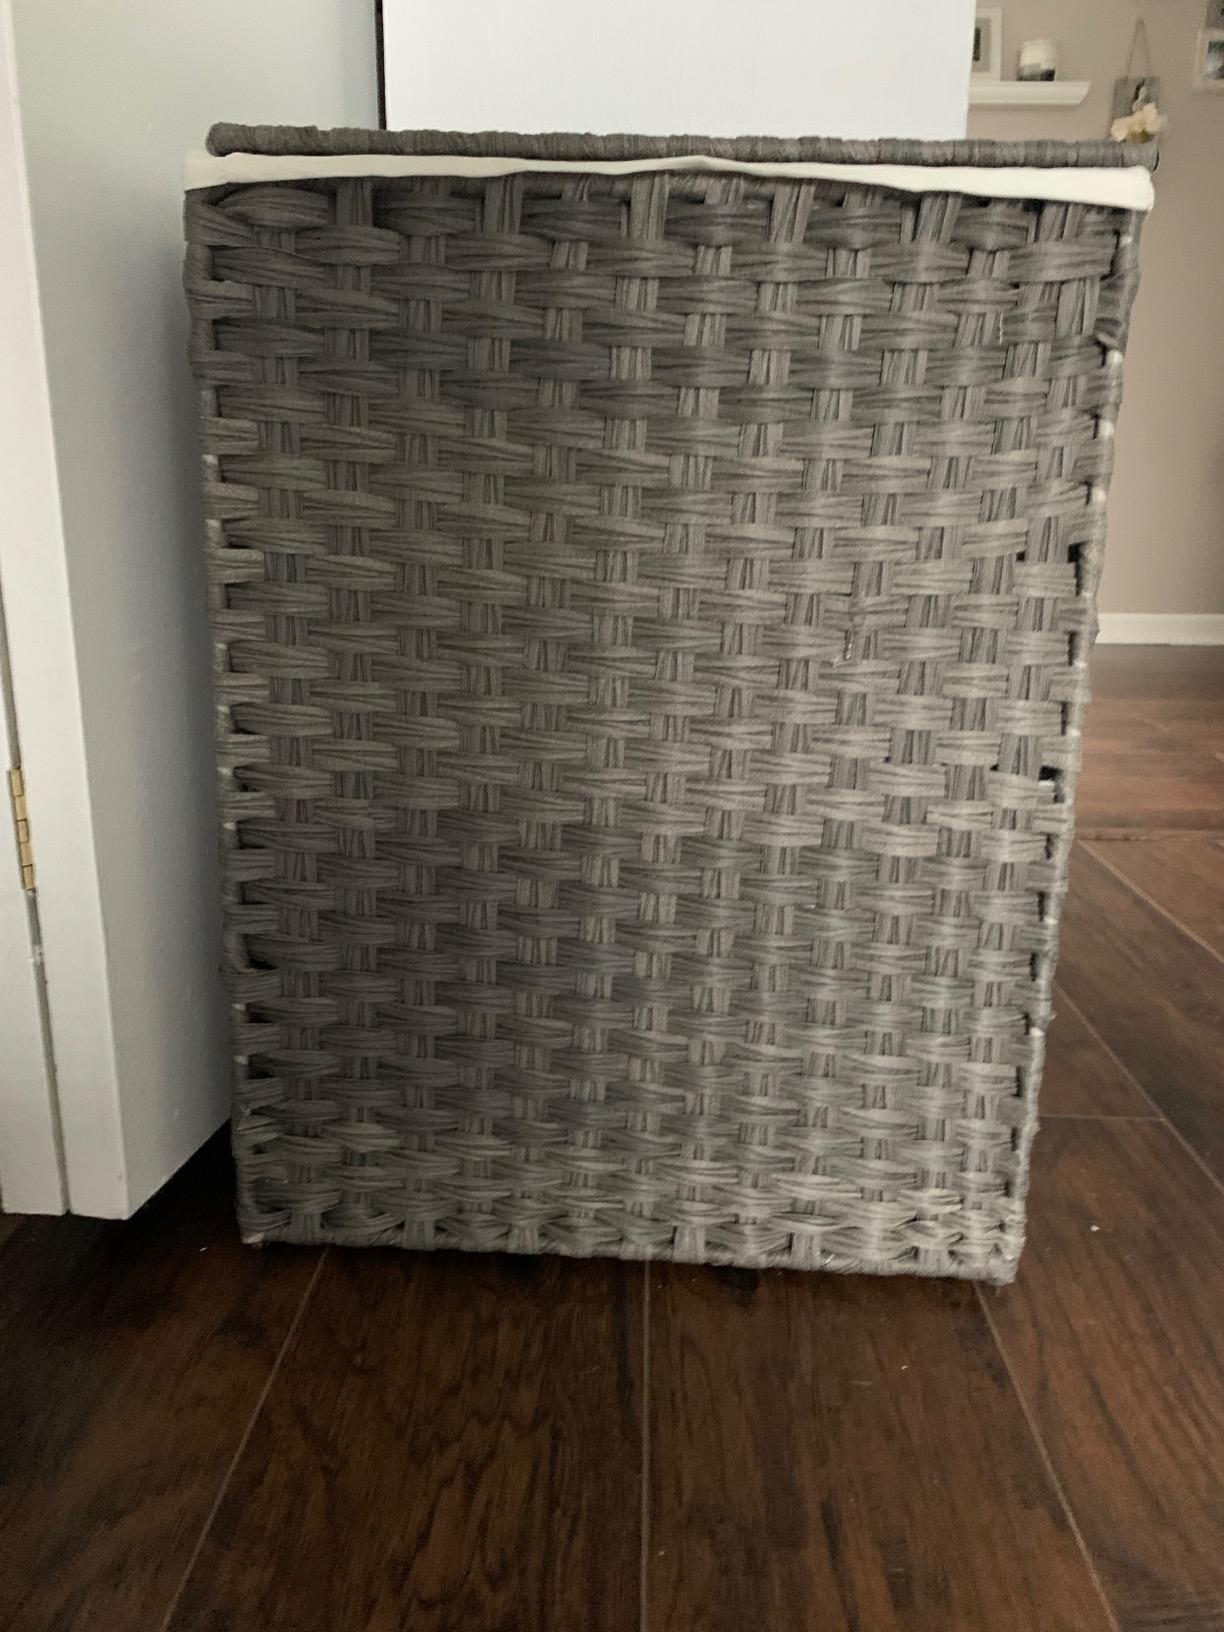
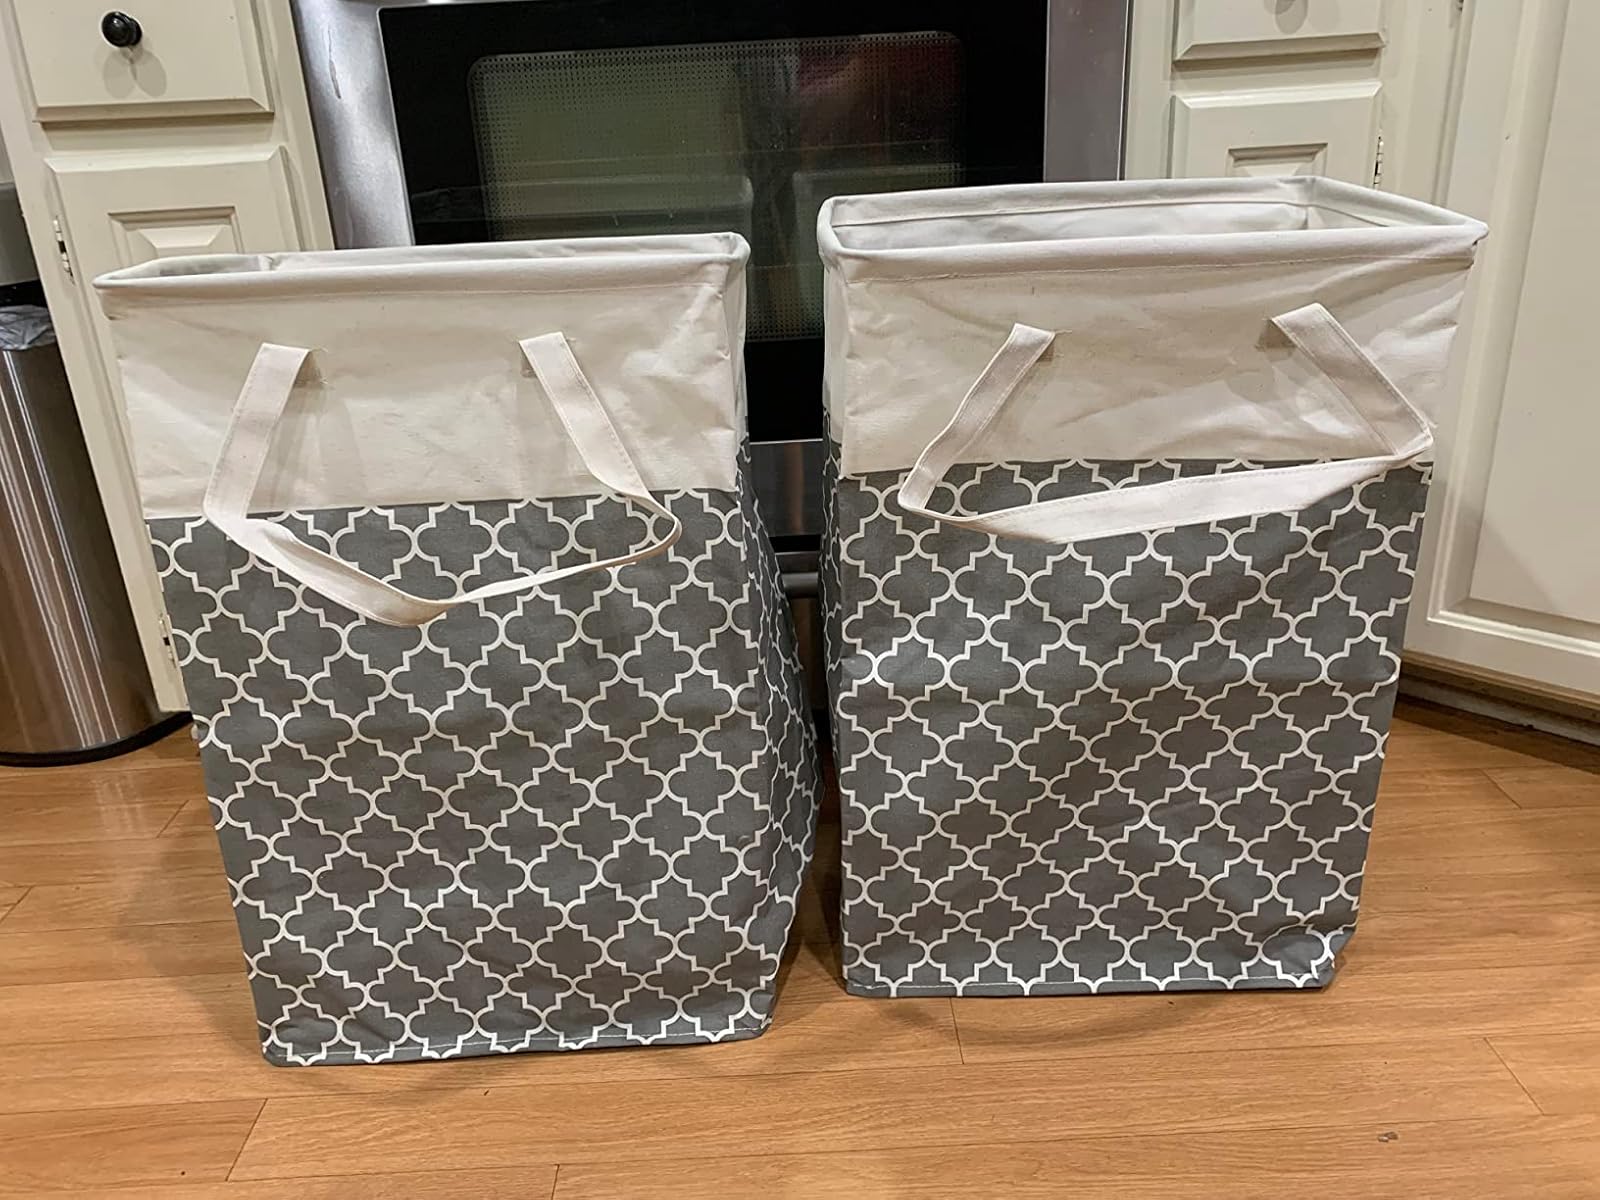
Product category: items_hamper
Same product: no